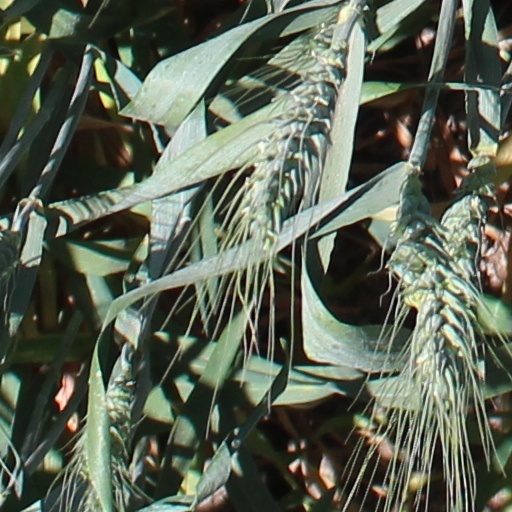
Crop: wheat